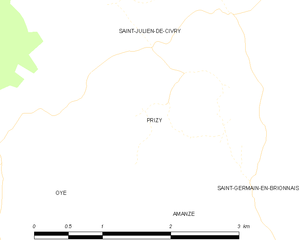
Carte des communes françaises